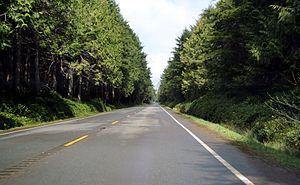
Le comté de Jefferson est un comté de l'État américain du Washington. Il est situé dans le nord-ouest de l'État, dans la péninsule Olympique. Son siège est Port Townsend. Selon le recensement de 2010, sa population est de 29 872 habitants.